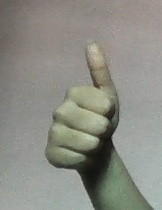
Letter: aleff